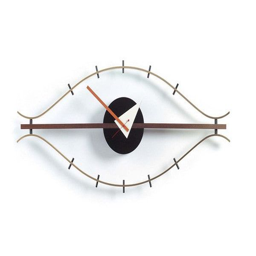
a fun quirky clock that goes well in any space !